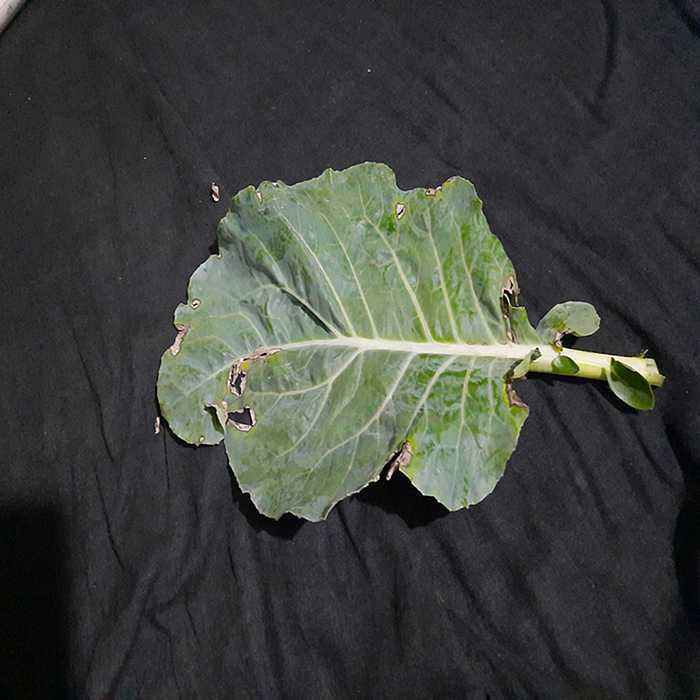
Plant: Cauliflower
Label: Downy mildew